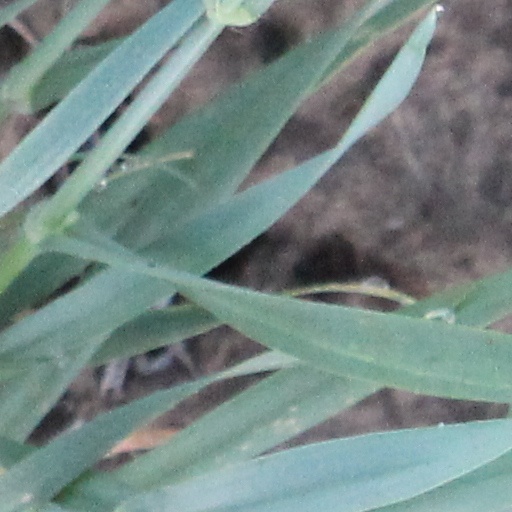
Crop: wheat